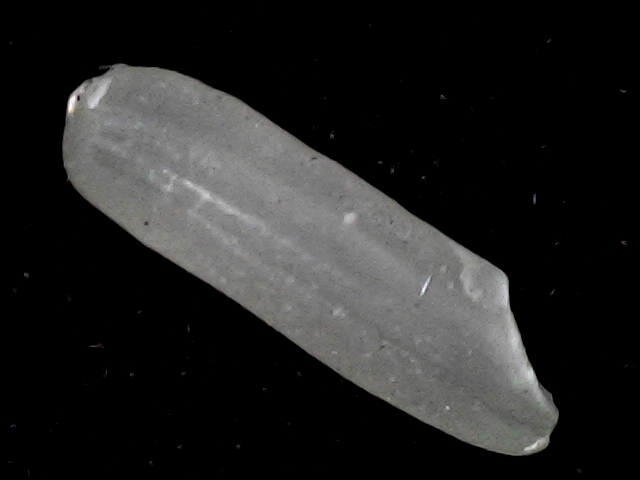
Rice variety: BD87